Carline van Breugel

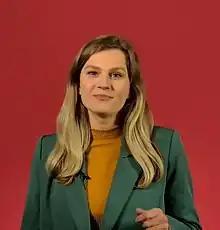
Van Breugel in 2021

Carline van Breugel (born 22 October 1994) is a Dutch politician for Democrats 66.